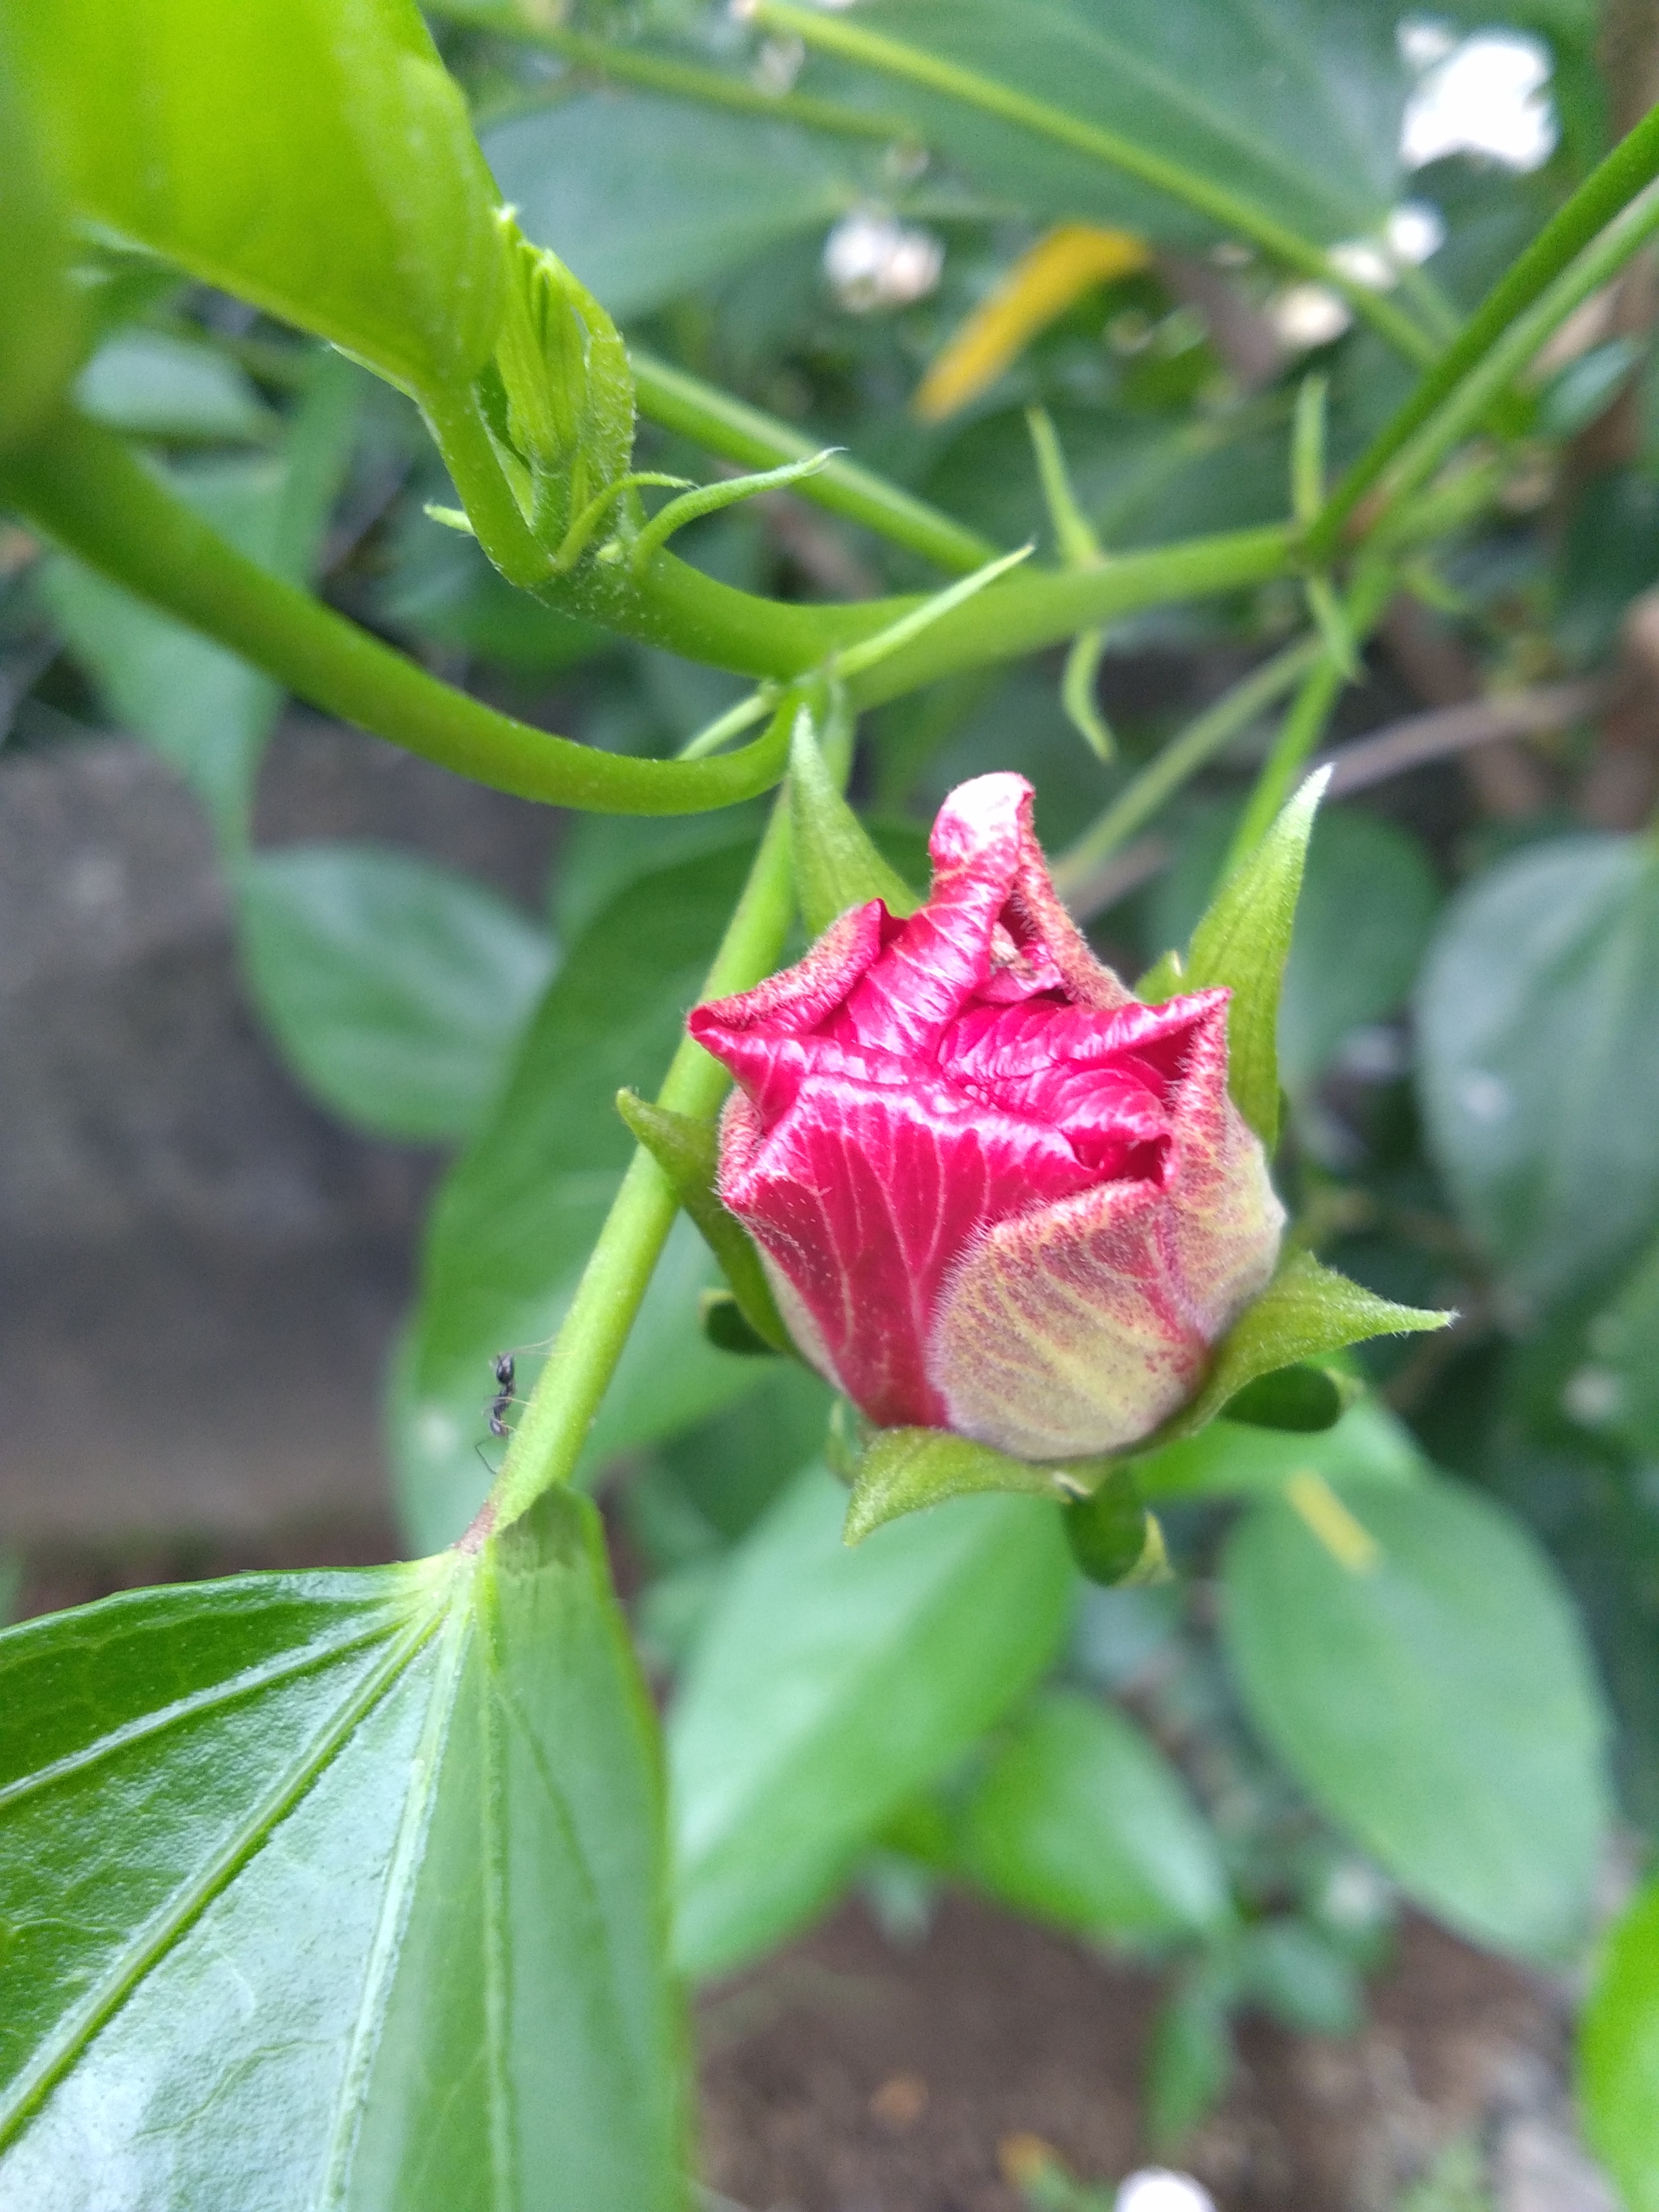
flower, plant, flowering plant, leaf, bud, botany, petal, hibiscus, malvales, plant stem, perennial plant